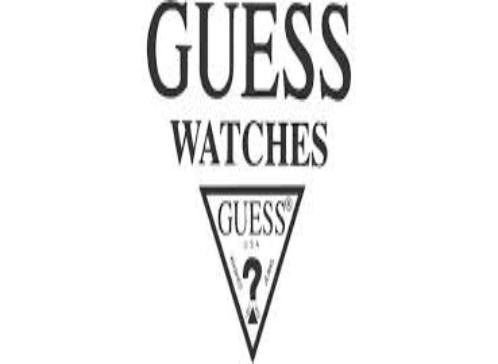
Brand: Guess
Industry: Clothes